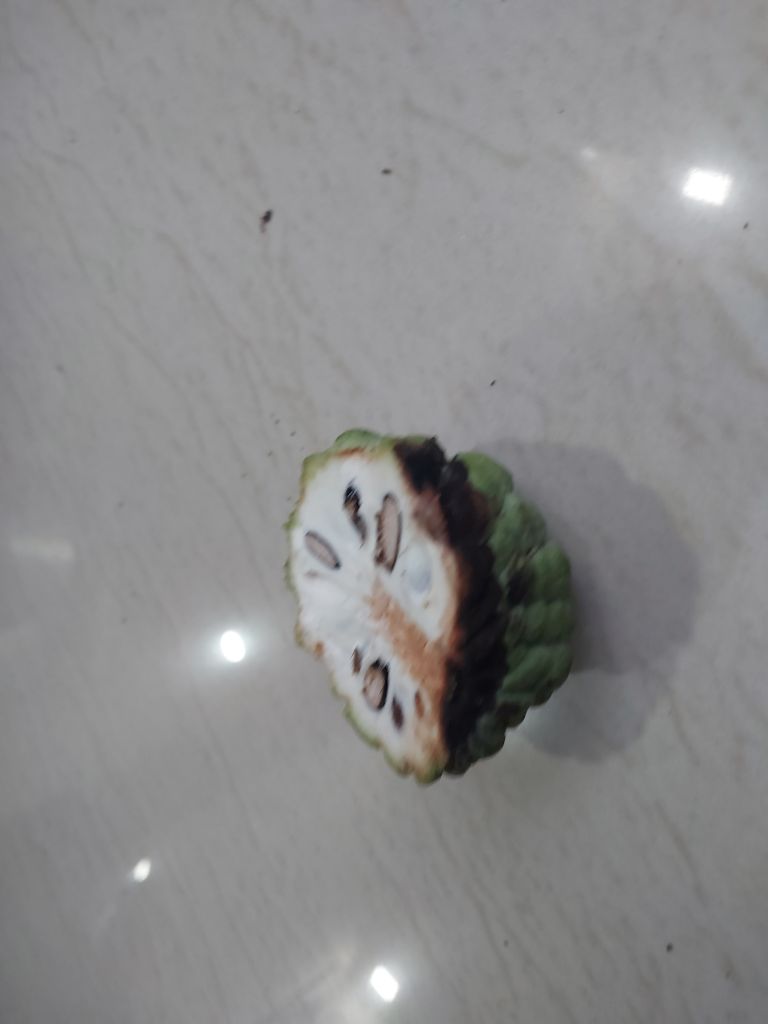
Disease label: Diplodia Rot